McWhirters

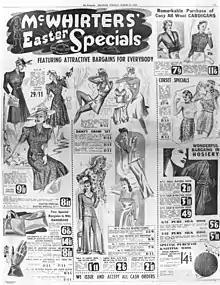
Advertisement for women's fashion at McWhirters, 1941

McWhirter commissioned Brisbane architects Atkinson and McLay to design a substantial, five-storeyed building for this corner, and when completed in 1912, the new building became an immediate Valley landmark, seen for miles around, and dominated the Valley Corner area. Described as a vast emporium on its opening in October 1912 – and subsequently marketed as such by McWhirter – the store was well-appointed in fine materials. Every effort had been made to design the most modern and progressive of department stores, with new devices for the comfort, convenience and prompt attention to customers. On the ground level the extensive street frontages had the latest in island windows with narrow copper mouldings. There were five street entrances, and mosaic tiling and leadlights in the main vestibule. The interior was well-ventilated and well-lighted; fittings were of silky oak throughout; and the ceilings were lined with Wunderlich pressed metal. A sprinkler system was installed for fire prevention, there were three electric elevators for the convenience of customers, and the pneumatic cash tube system was the largest in the state. In an innovative move, hundreds of silky oak display tables permitted customers to browse and inspect goods without being dependent on sales assistants. Other goods were displayed in glass cabinets under glass counters, and there were sliding glass doors to the shelves behind the counters.